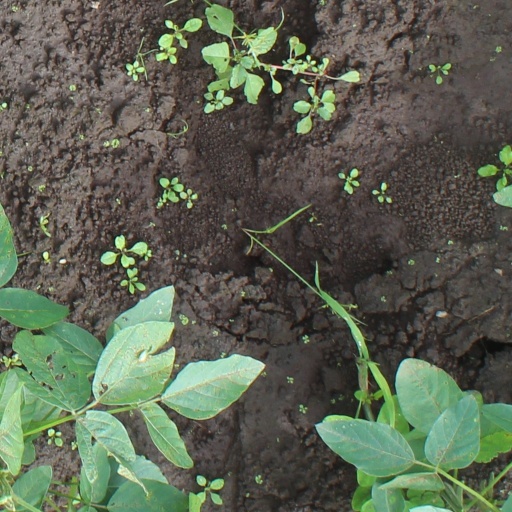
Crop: soybean